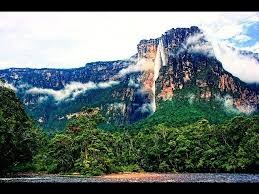
Landmark: Angel Falls